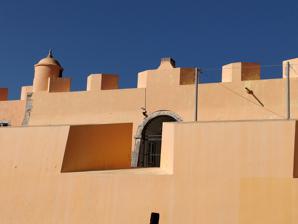
Building: Fort of São João das Maias
Country: Portugal
Year built: 1653
Fort near Lisbon, Portugal Fort of São João das Maias Forte de São João das Maias Oeiras , Lisbon District , Portugal Coordinates 38°41′07″N 9°18′16″W / 38.68528°N 9.30444°W / 38.68528; -9.30444 Type Bastion fort Site information Owner Public Open to the public No Condition Restored Site history Built 1644-1653 with subsequent modifications Built by António Luís de Meneses, 1st Marquis of Marialva In use Retirement home The Fort of São João das Maias , also known as the Fort of Oeiras, is located on the right bank of the River Tagus estuary, in the municipality of Oeiras in the Lisbon District of Portugal . It was constructed between 1644 and 1653. Until 2010 it had been allowed to fall into a state of advanced degradation but in that year it was restored. History Under the supervision of António Luís de Meneses, 1st Marquis of Marialva , the fort was constructed during the reign of King John IV in a Mannerist style, following an irregular pentagon design. This was done in order to reinforce the defence of the capital in the context of the Restoration War between 1640 and 1668, that culminated in the Treaty of Lisbon (1668) with Spanish recognition of Portuguese sovereignty. It was built to support the Fort of São Julião da Barra to its southwest, crossing fire with the Fort of São Lourenço do Bugio , situated in the middle of the estuary, and the Fort of Santo Amaro do Areeiro , situated between it and São Julião da Barra. It thus formed part of a line of fortifications that stretched from Cabo da Roca on the Atlantic coast to the Belém Tower , close to Lisbon . Its strategic position dominated the channel through which shipping still passes today to avoid shallow bars close to the banks. In 1644 it was already garrisoned by twenty soldiers, ten gunners and a chief of artillery, with five cannons, but the works were only completed in 1653. In 1735, the fort was reported as being in a good state of repair, but its artillery was reduced to 2 pieces of 24-gauge cannon and another 12 of various calibres that were out of service. Repair works were carried out in the middle of the same century, including the application of tiles in the small chapel. However, soon after work was completed the fort and chapel were severely damaged by the earthquake of November 1, 1755 , although many of the tiles have survived. A decade later work was carried out to expand the structure, beginning with the so-called New Battery. View of the fort from 1763 In 1802, after the brief War of the Oranges in 1801, there were 24 artillery pieces of various calibres: eight on the original battery, twelve on a new battery, and four on the terrace above the strong house. In the context of the Peninsular War (1808–1814) the Fort of São João das Maias was integrated into the third of three lines of defence known as the Lines of Torres Vedras , at the extremity of a wall and trench designated "Military Work No. 110" out of a total of 152 works in the three lines. While the first two lines to the north of Lisbon were designed to protect the Portuguese capital, this third line was aimed at protecting the possible evacuation of Portuguese and British soldiers, the latter commanded by Arthur Wellesley, 1st Duke of Wellington . The evacuation was planned to take place at the fort of São Julião da Barra but was not required due to the success of the most northerly of the lines in resisting French troops. At the time of the Portuguese Civil War (1828–1834), the fort had 14 artillery pieces of various calibres. It was rebuilt in 1853 and further restoration was carried out in 1868 but the fort was never again used and, like other coastal fortifications at the time, it eventually fell into disrepair. In 1940 some of its land was given over for the construction of the new coastal road from Lisbon to Cascais , known as the Marginal. After this it had various uses as holiday camps for military families, including for the Portuguese Legion , a paramilitary organization of the right-wing Estado Novo dictatorship. After the return to democracy with the Carnation Revolution in 1974, the fort was returned to the armed forces, and continued to be used as a holiday camp until 1996. References